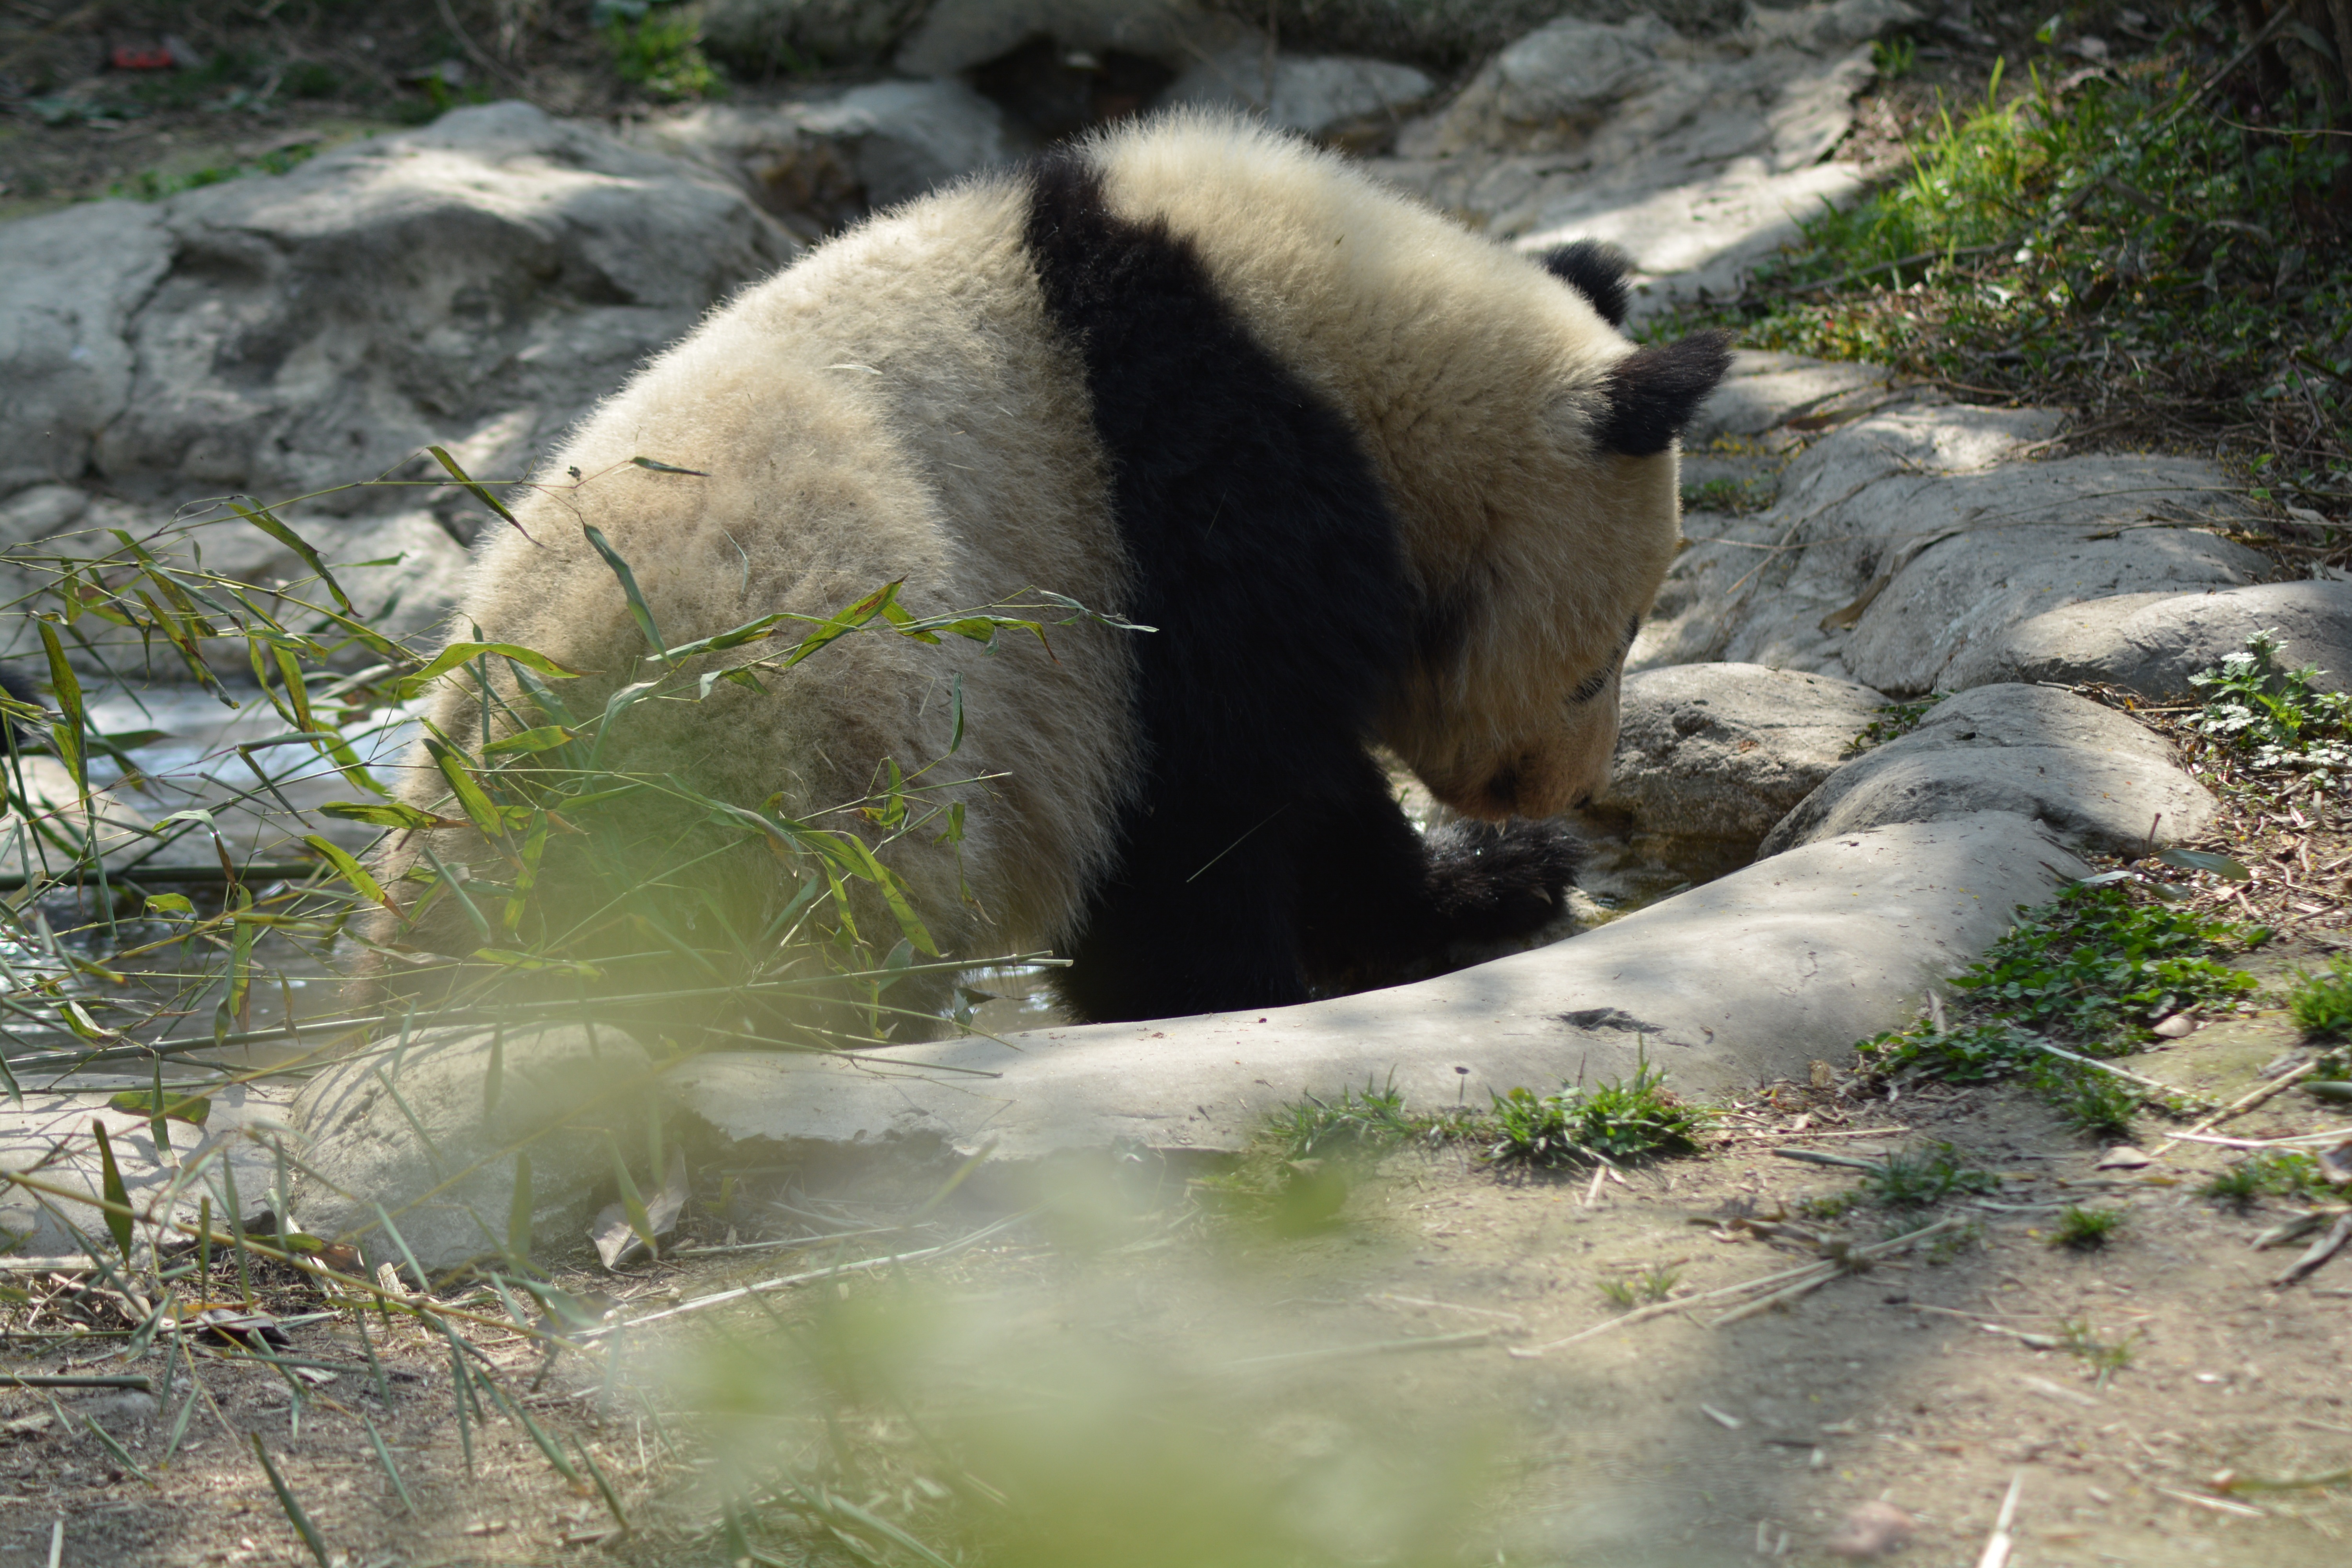
bear, wildlife, zoo, mammal, fauna, brown bear, vertebrate, giant panda, grizzly bear